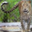
Label: leopard